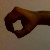
The image shows a hand gesture representing the number 0 in Indian Sign Language.